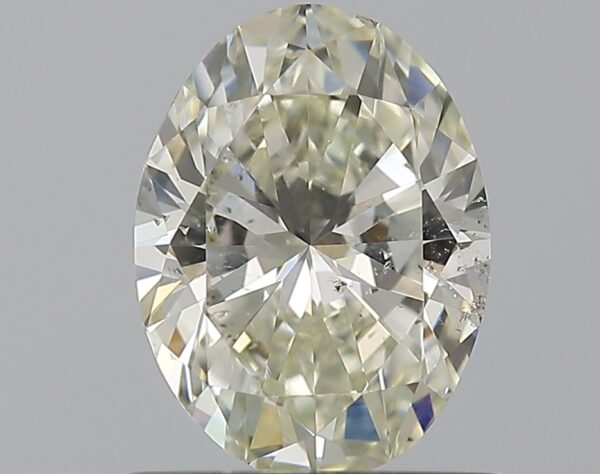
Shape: oval
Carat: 0.9
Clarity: SI1
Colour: L
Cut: EX
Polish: EX
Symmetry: VG
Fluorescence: ST
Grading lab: GIA
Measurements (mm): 7.38 x 5.51 x 3.42